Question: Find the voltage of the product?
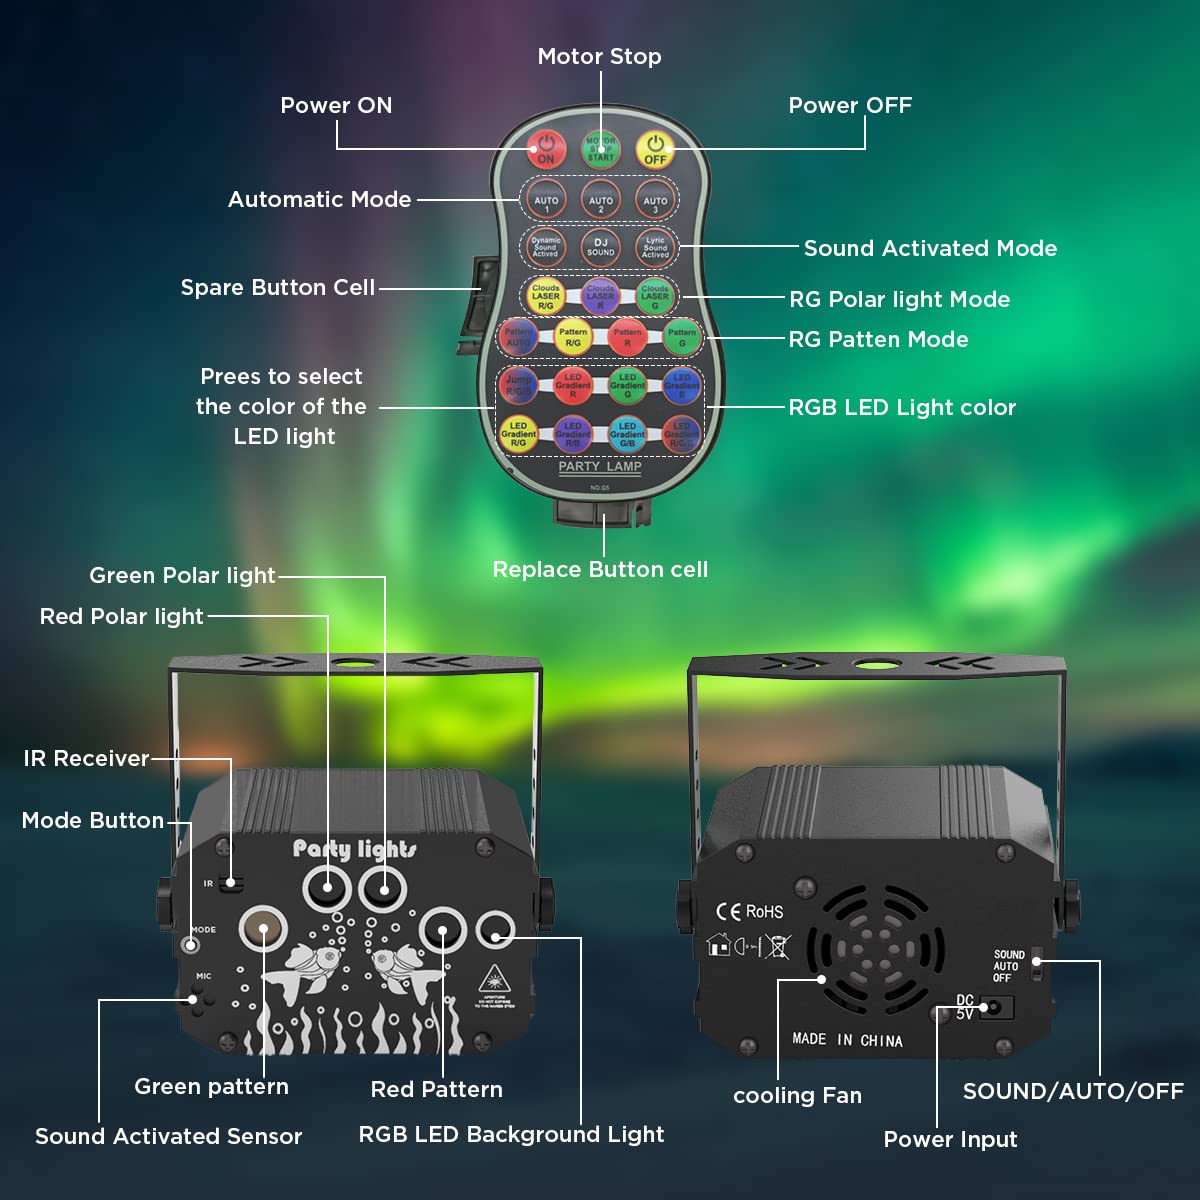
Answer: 5.0 volt